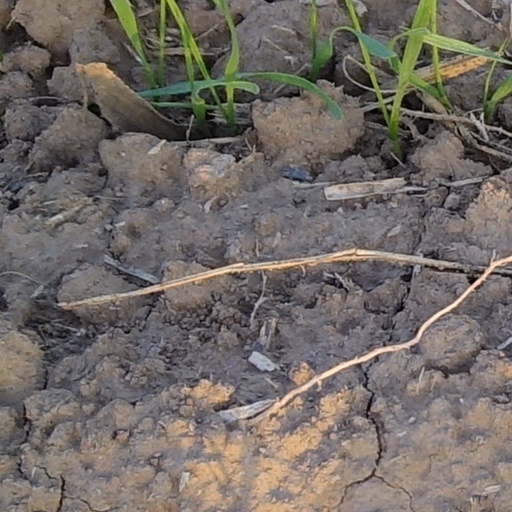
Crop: wheat